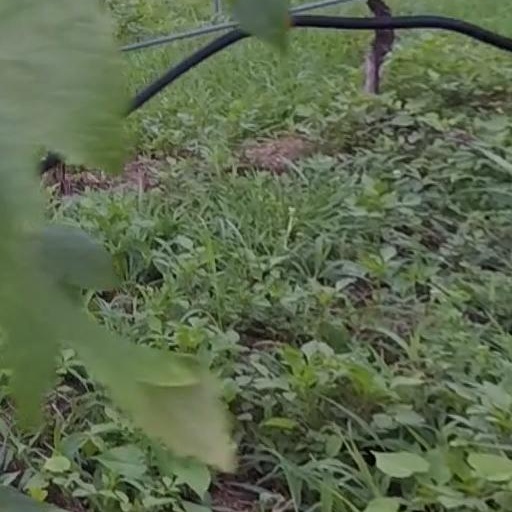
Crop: grape